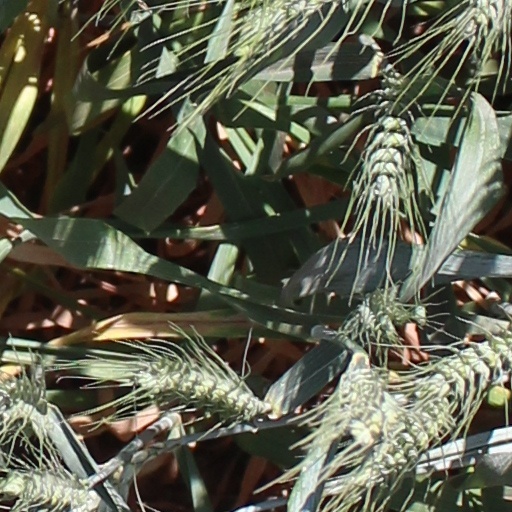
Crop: wheat